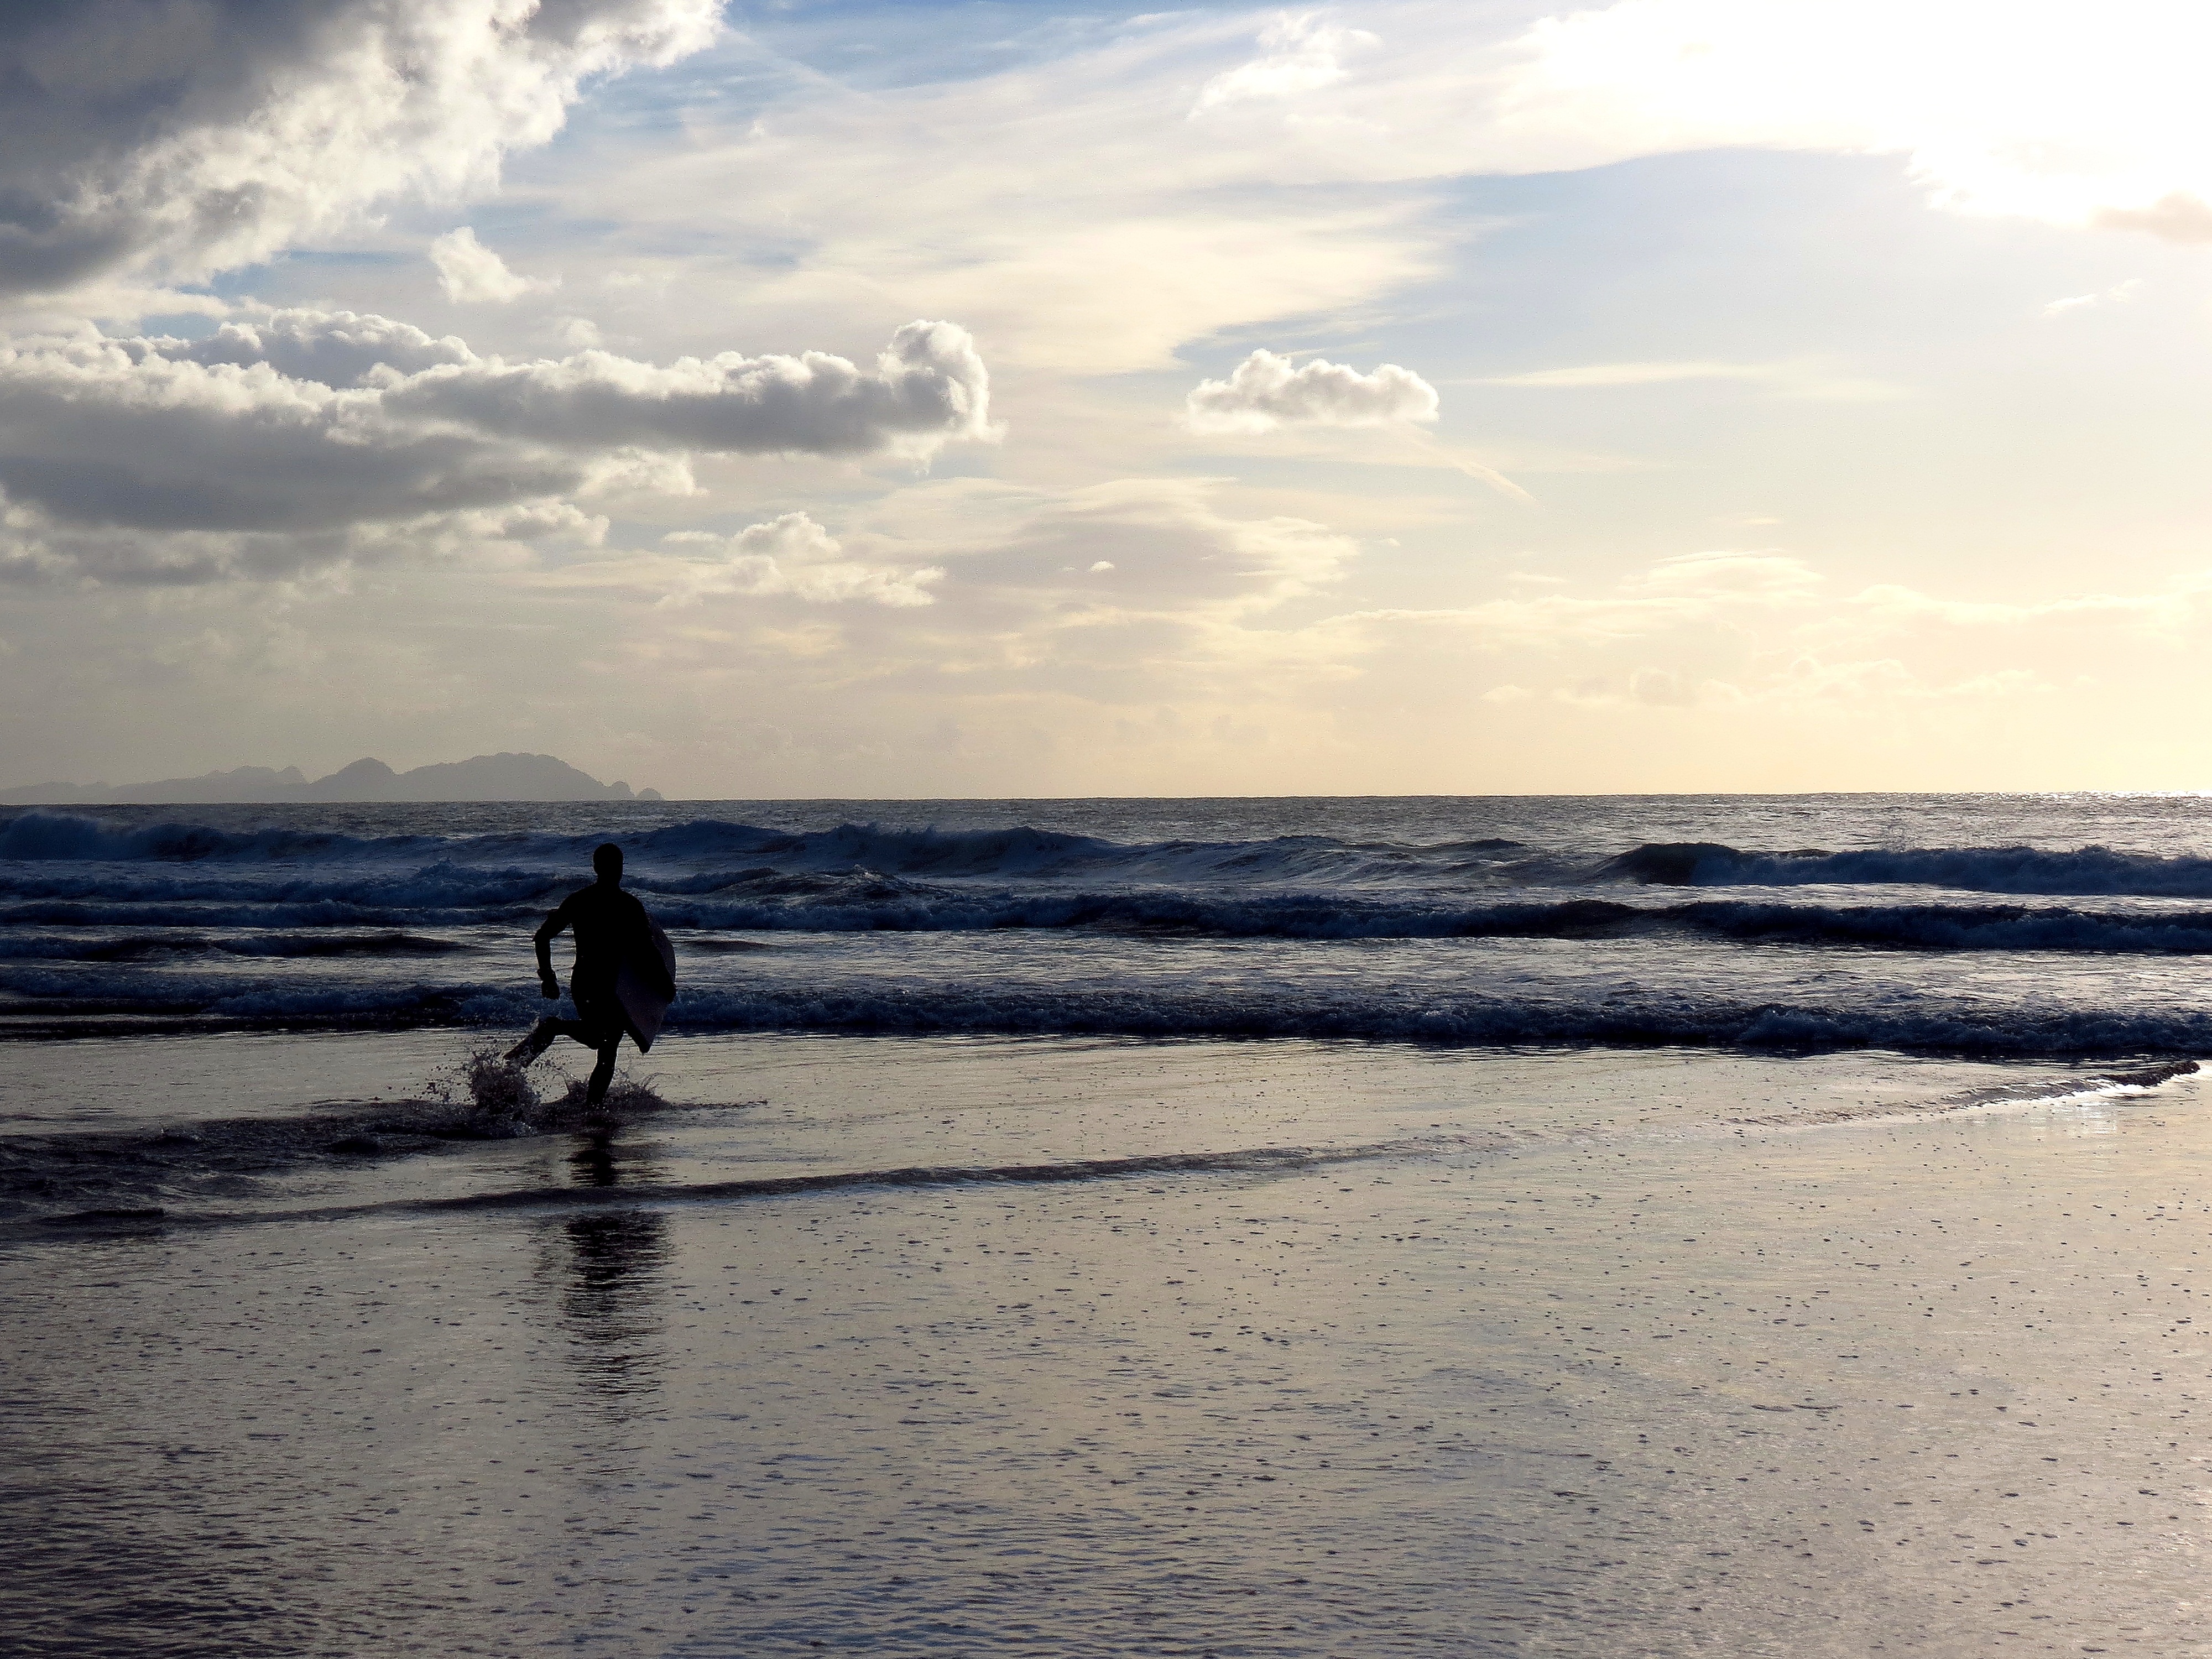
beach, landscape, sea, coast, sand, ocean, horizon, cloud, sky, sunset, sunlight, morning, shore, wave, dusk, reflection, body of water, spain, galicia, pontevedra, sanxenxo, paisajes, ggl1, gaby1, canonsx40hs, montalvo, spa a, mudflat, wind wave